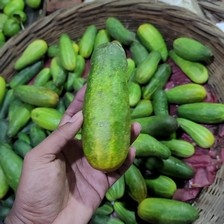
Label: cucumber